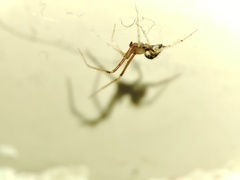
Species: Parasteatoda_tepidariorum